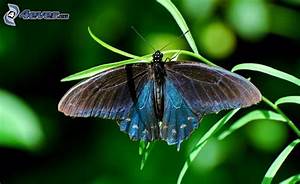
Label: butterfly